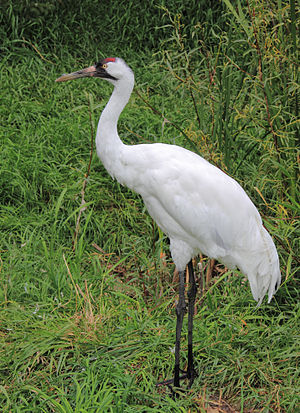
Trompetértrane
Trompetértrane er en traneart, der lever i Canada.